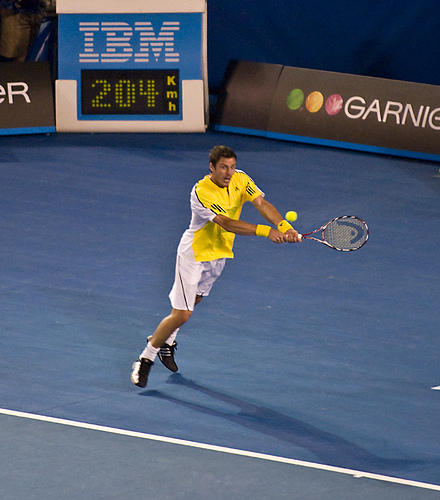
một nam vận động viên tennis đang bay người để đỡ bóng